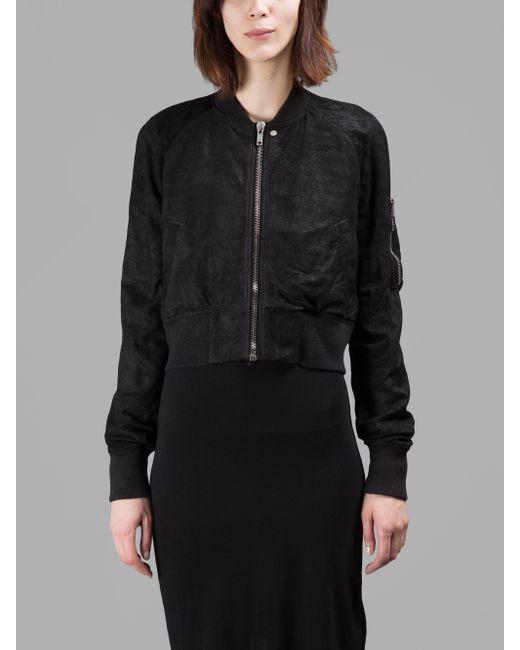
schwarze Langarmjacke für Damen.